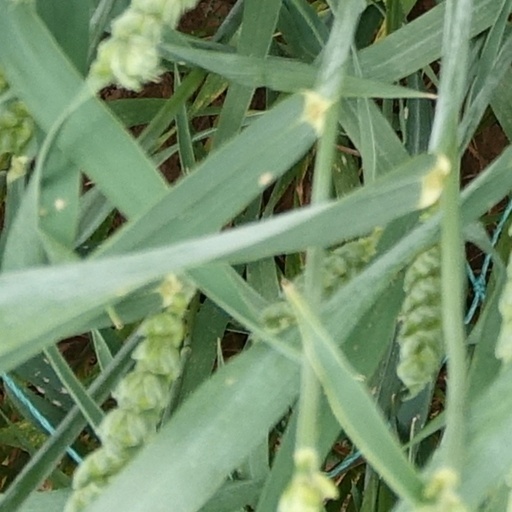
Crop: wheat